Diokno

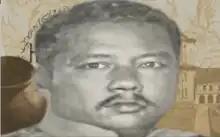
Gen. Ananías Diokno

Because of the Irish ancestry of Berenguer de Marquina coming from the noble Fitzgerald clan, he descends from some Norman French or English, and European nobles such as Saint Begga of Belgium by forty degrees. St. Begga is the great-great grandmother of King Charlemagne and daughter-in-law to St. Arnulf of Metz, France. The great-great grandson of Berenguer de Marquina is Ananías Diokno, who also descends from William Boleyn, who is the grandfather of Elizabeth I of England. Berenguer de Marquina had an illegitimate Chinese mestiza daughter from Cagsawa, Albay who married a Spanish-Mexican public servant surnamed Sauza, whose daughter settled in Taal, Batangas, marrying a member of the Tagalog Noblejas clan. Their daughter María Andrea Noblejas y Sauza (born c. 1834), who descended from Berenguer de Marquina, became part of the Diokno family by marrying Ángel Diokno (born c. 1830). Because of the Fitzgerald clan, the line at least starting Ananías Diokno y Noblejas can trace its roots to nobles, public servants, soldiers, and saints from the first century A.D.